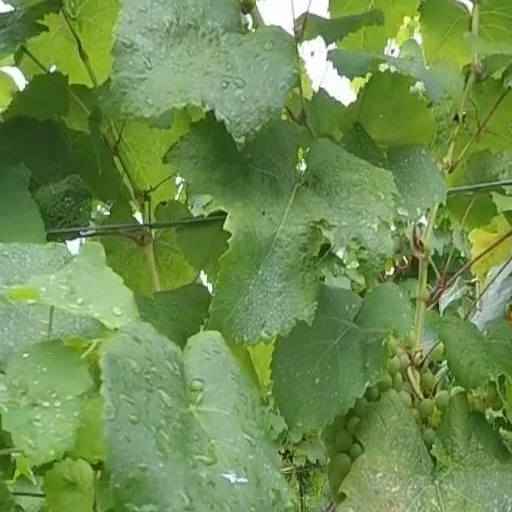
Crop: grape